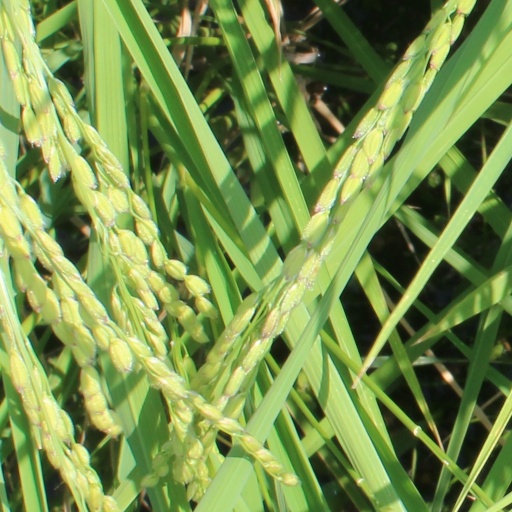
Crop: rice